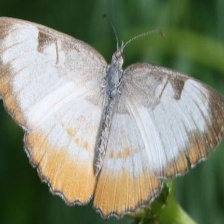
Species: MESTRA